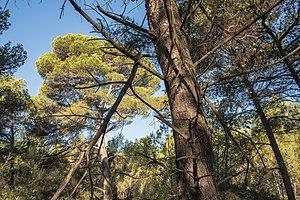
Le tronc d'un Pinus halepensis (pin d'Alep) dans le Bois des Aresquiers.
Les étangs palavasiens sont une série d'étangs côtiers liés entre eux constituant un complexe lagunaire.